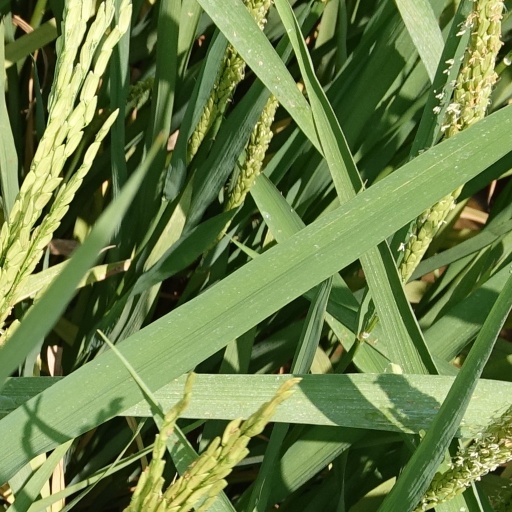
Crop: rice